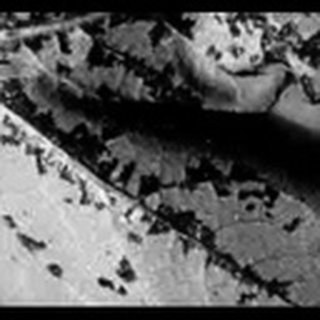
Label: cotton_bacterial_blight